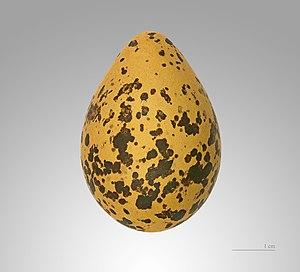
L'Échasse blanche est une espèce d'oiseau échassier limicole de la famille des recurvirostridae.